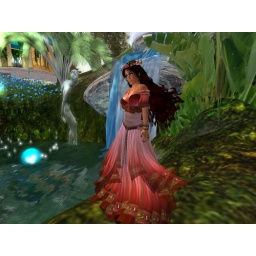
wavy in red dress